Mabel Cory Costigan

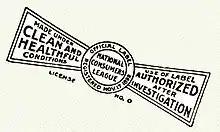
National Consumers League Label - 1899

She campaigned for child labor law, particularly interested in prohibiting the practice of using children in sugar beet fields. Mabel was a member of the National Child Labor Committee advisory council. She was also interested in the plight of foreign-born individuals in labor practices. She was a member of the National Women's Trade Union League. In 1934, her husband co-sponsored the Jones–Costigan amendment to the Sugar Act, which reformed the sugar industry and prohibited the hiring of workers under 14 years-of-age and set a maximum eight-hour work day for 14 to 16 year-olds.